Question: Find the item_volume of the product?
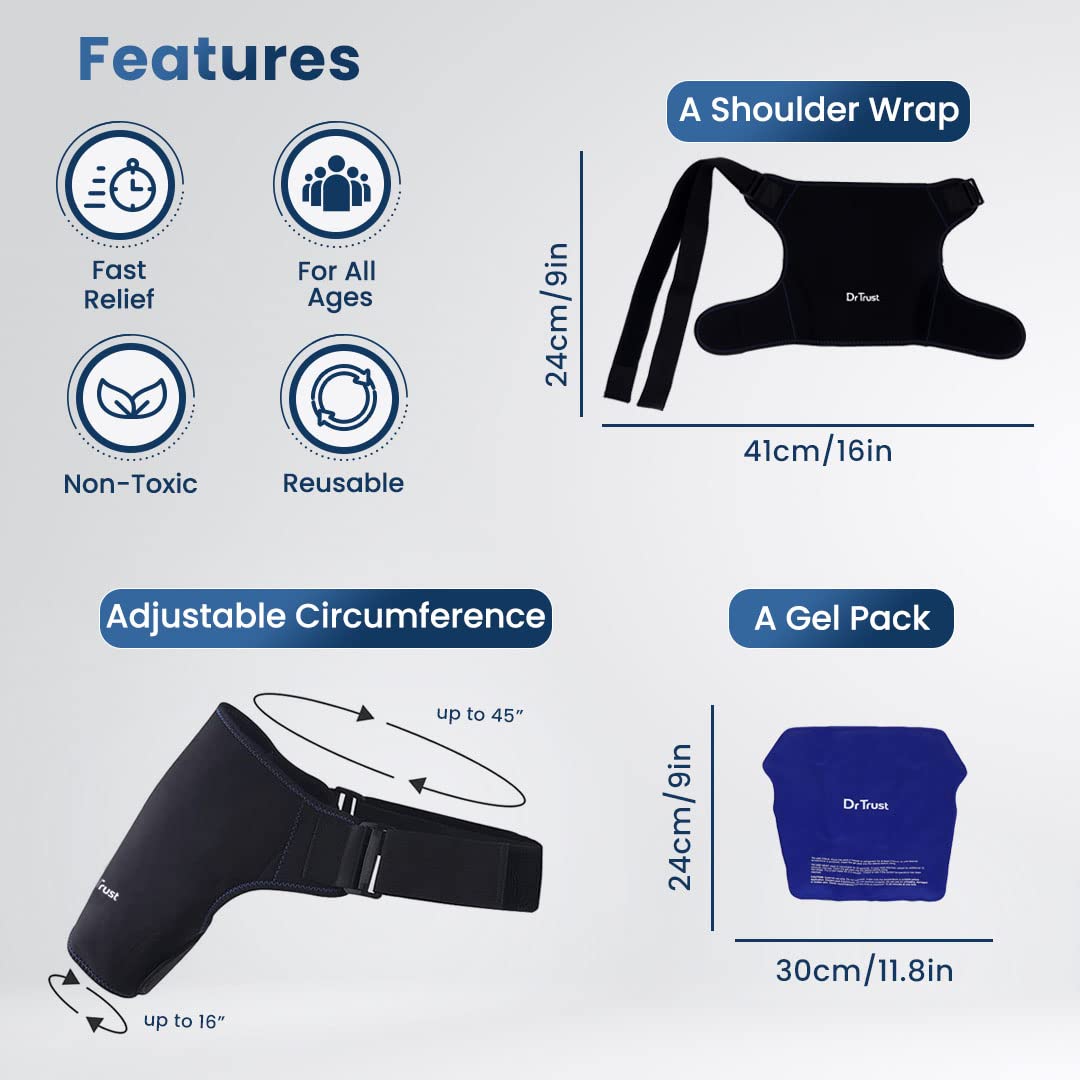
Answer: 24.0 cubic inch